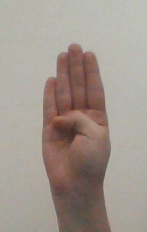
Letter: kaaf